List of mammals of Libya

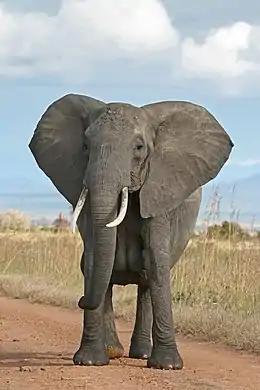
African bush elephant

The order Primates contains humans and their closest relatives: lemurs, lorisoids, tarsiers, monkeys, and apes.